John Alderson (actor)

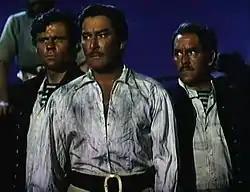
L-R: John Alderson, Errol Flynn and Phil Tully in "Against All Flags" (1952)

Alderson was born to a mining family in the village of Horden, County Durham, England. After a brief teenage career at the colliery he opted to instead join the Royal Artillery, rising to the rank of Major. Upon leaving the services he married a United States citizen and immigrated to the US, where he began his acting career.